Hawar Islands

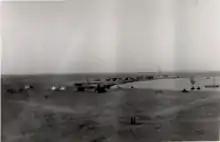
North village of Hawar in 1938

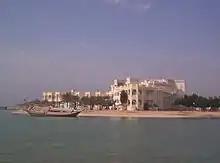
Hawar Islands Resort

The islands were formerly coincident with the region or "Minṭaqat" of Juzur Ḥawār (مِنْطَقَة جُزُر حَوَار) and are now administered as part of the Southern Governorate of Bahrain.